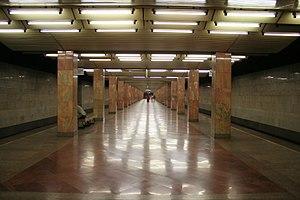
La liste des stations du métro de Moscou présente les stations des 12 lignes qui composent le métro de Moscou aujourd'hui.